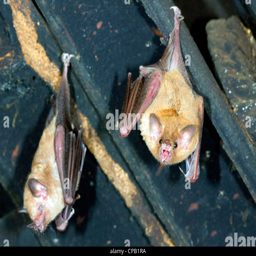
bats hanging in the roof of a house .